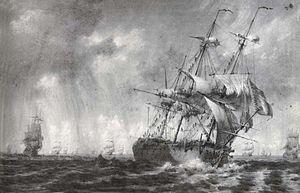
Escadre par mer formée, sous ciel d'orage avec les gabiers à la manœuvre dans les mâts. Dessin non daté de l'un des deux frères Ozanne, sans doute Pierre.
Le gabier est un matelot spécialisé dans les manœuvres de voiles ou chargé de rendre les honneurs dans la mâture.
Le vaisseau de 74 canons est un vaisseau de guerre de troisième rang portant deux ponts d'artillerie. Un « 74 », comme on le surnomme, est généralement considéré comme le compromis le plus performant de l'époque de la marine à voile, eu égard à sa maniabilité, sa puissance de feu, ses performances maritimes et militaires globales d'une part, et d'autre part son coût et sa rapidité de fabrication, ainsi que son équipage presque moitié moindre que les grands trois-ponts.